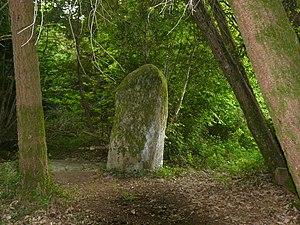
Le menhir de Fixard, Saint-Estèphe, Dordogne, France.
Saint-Estèphe est une commune française située dans le département de la Dordogne, en région Nouvelle-Aquitaine.